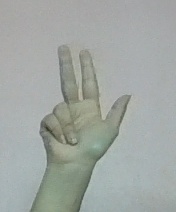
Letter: al